List of Odostomia species

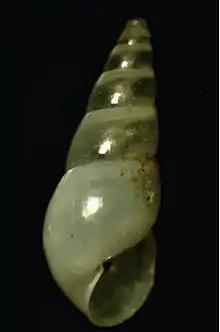
"Odostomia fusulus" Monterosato, 1878

Odostomia is the most speciose genus of minute sea snails, pyramidellid gastropod mollusks. This genus is placed in the family Pyramidellidae in the subfamily Odostomiinae. There are several hundred species in this diverse genus (Schander et al. 1999)